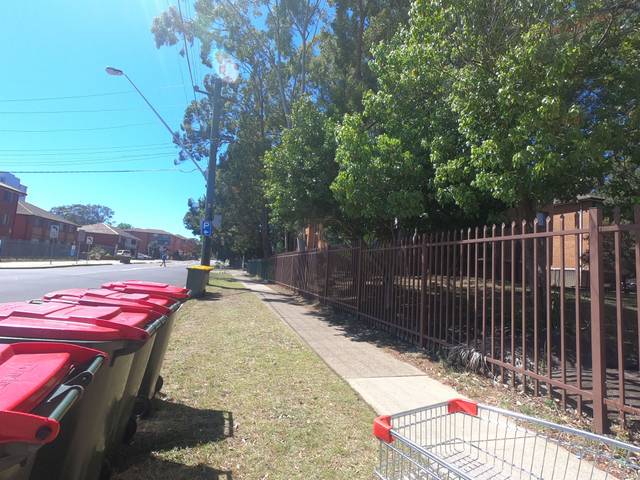
Region: Australia
Coordinates: -33.922, 150.918